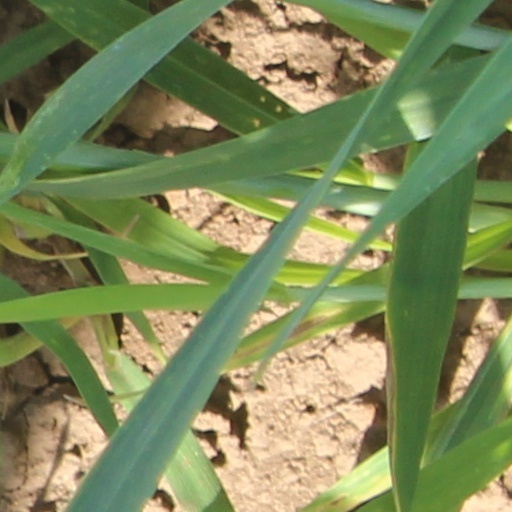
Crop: wheat